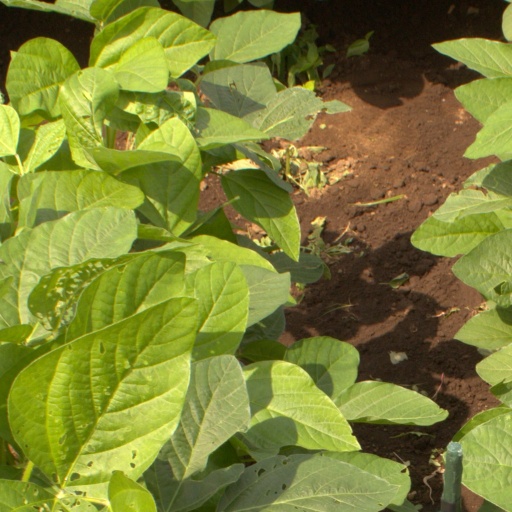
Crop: soybean